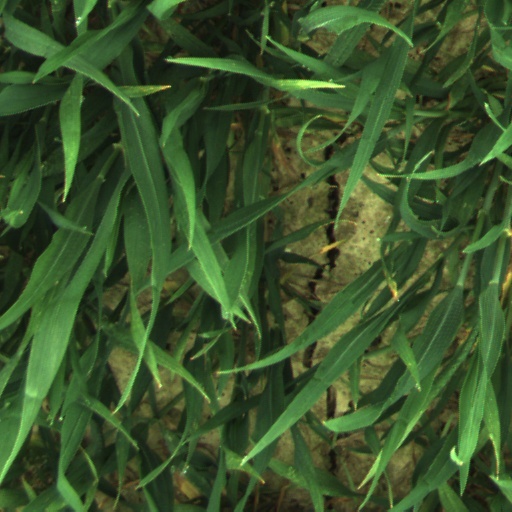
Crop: wheat